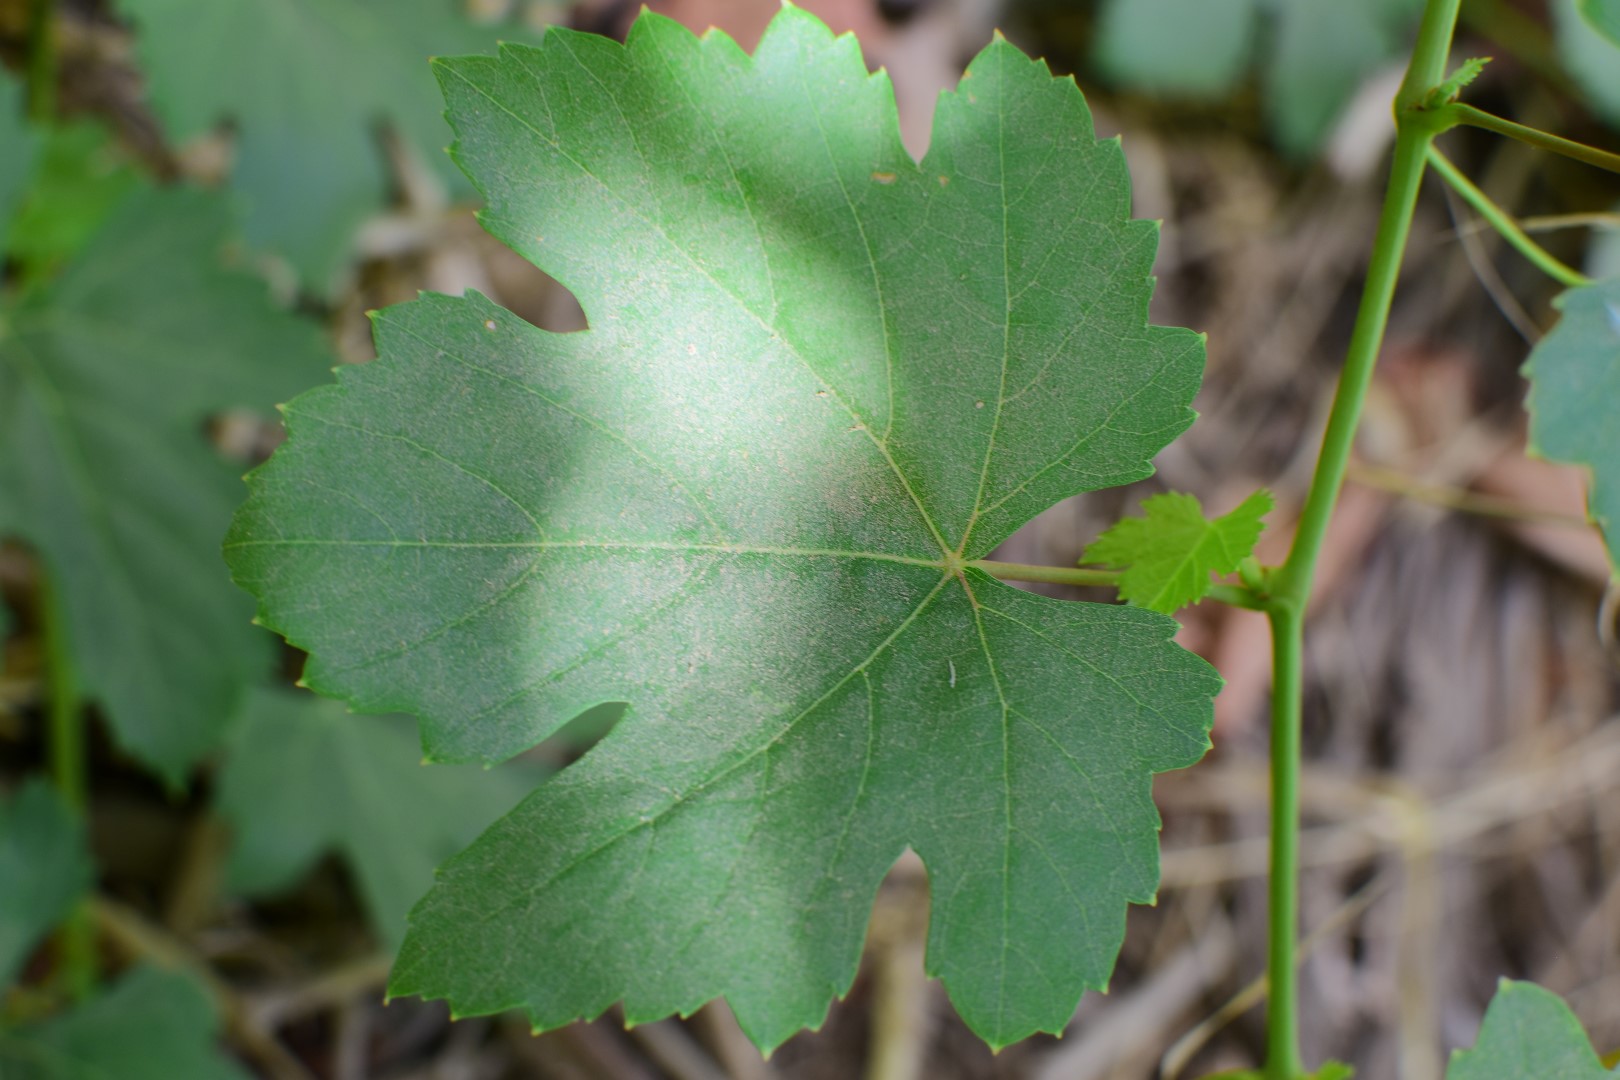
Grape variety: Thompson Seedless